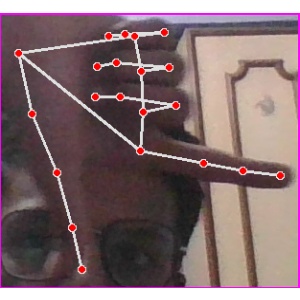
अक्षर: ख